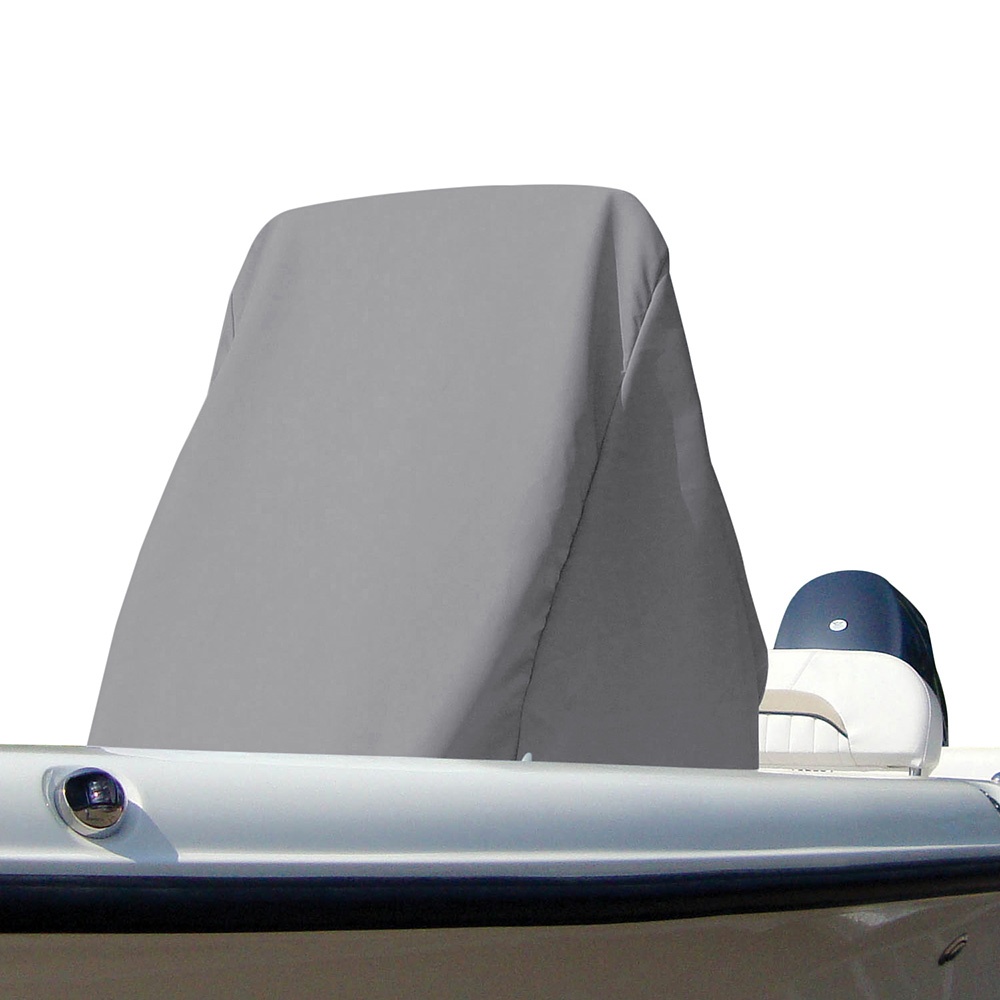
Carver Sun-DURA Large Center Console Universal Cover - Mist Grey [84003S-11]
Sun-DURA® Large Center Console Universal Cover - Mist Grey 100% Solution-Dyed marine grade polyester. 7.6 oz., 600 x 600 Denier. Sun-DURA® colors are part of the polyester fiber itself, so the color goes completely through the fiber instead of being just on the surface. 100% Polyurethane finish coating. Excellent UV and mildew resistance. Excellent resistance to fading and rot. Excellent sun blockage. Extremely water repellent. Excellent against cold-cracking. Breathable to help allow interior moisture to escape. (7-Year Limited Warranty) Console covers protect the console, electronic equipment, and controls. Draw rope is sewn into the hem to keep the cover securely in place. Specifications: Large: D: 40″ x W: 48″ x H: 45″ Material: -10=Performance Poly-Guard (limited stock) / S-11=Sun-Dura 100% solution-dyed marine polyester
Brand: Carver by Covercraft
Category: Vehicles & Parts > Vehicle Parts & Accessories > Motor Vehicle Parts > Motor Vehicle Carpet & Upholstery > Console Covers